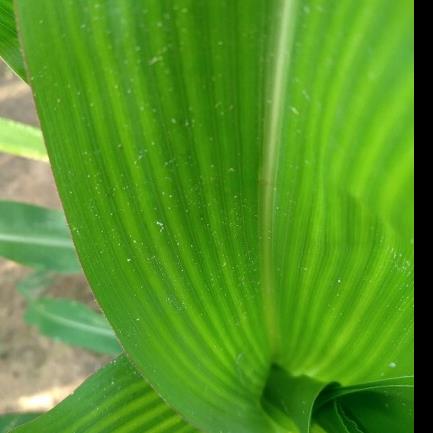
Crop: Maize
Condition: stripe-d